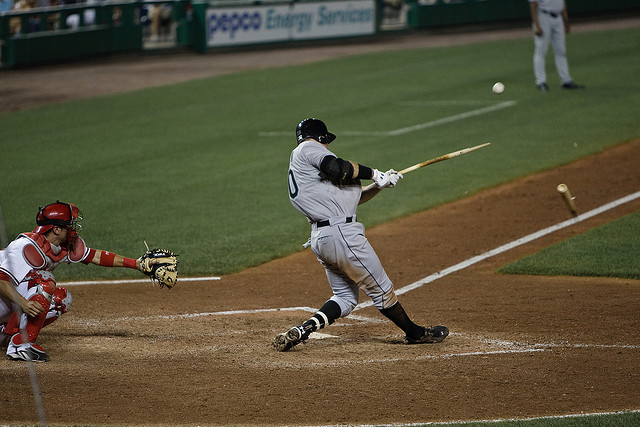
cầu thủ bóng chày đang cầm gậy thi đấu trên sân